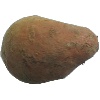
Label: potato_sweet